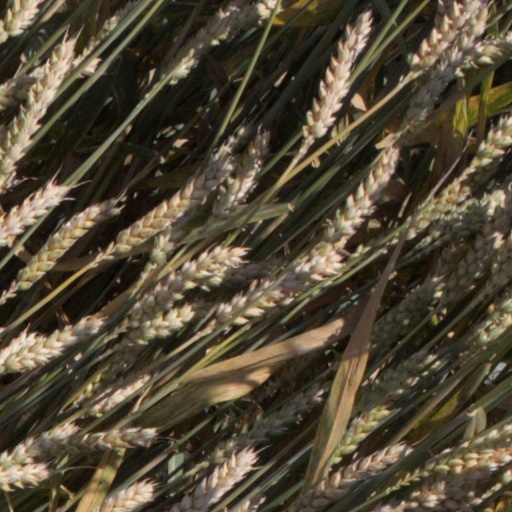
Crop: wheat